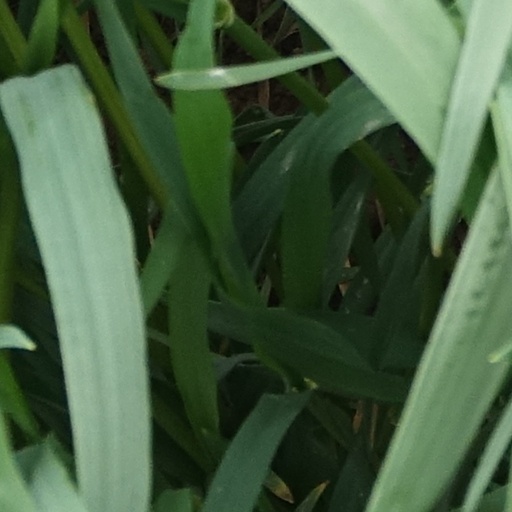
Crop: wheat